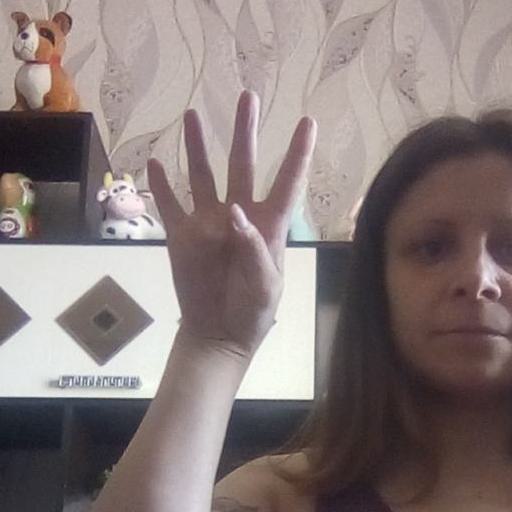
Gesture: four